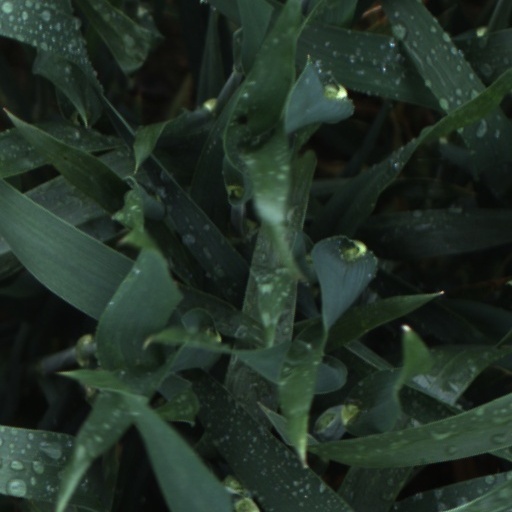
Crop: wheat